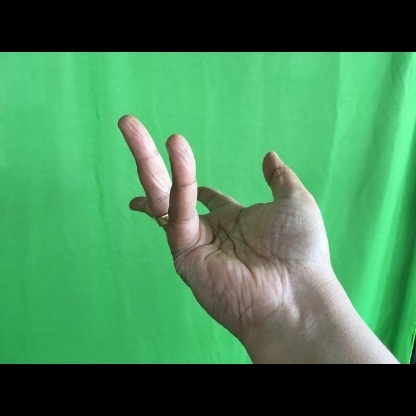
Mudra: Alapadmam